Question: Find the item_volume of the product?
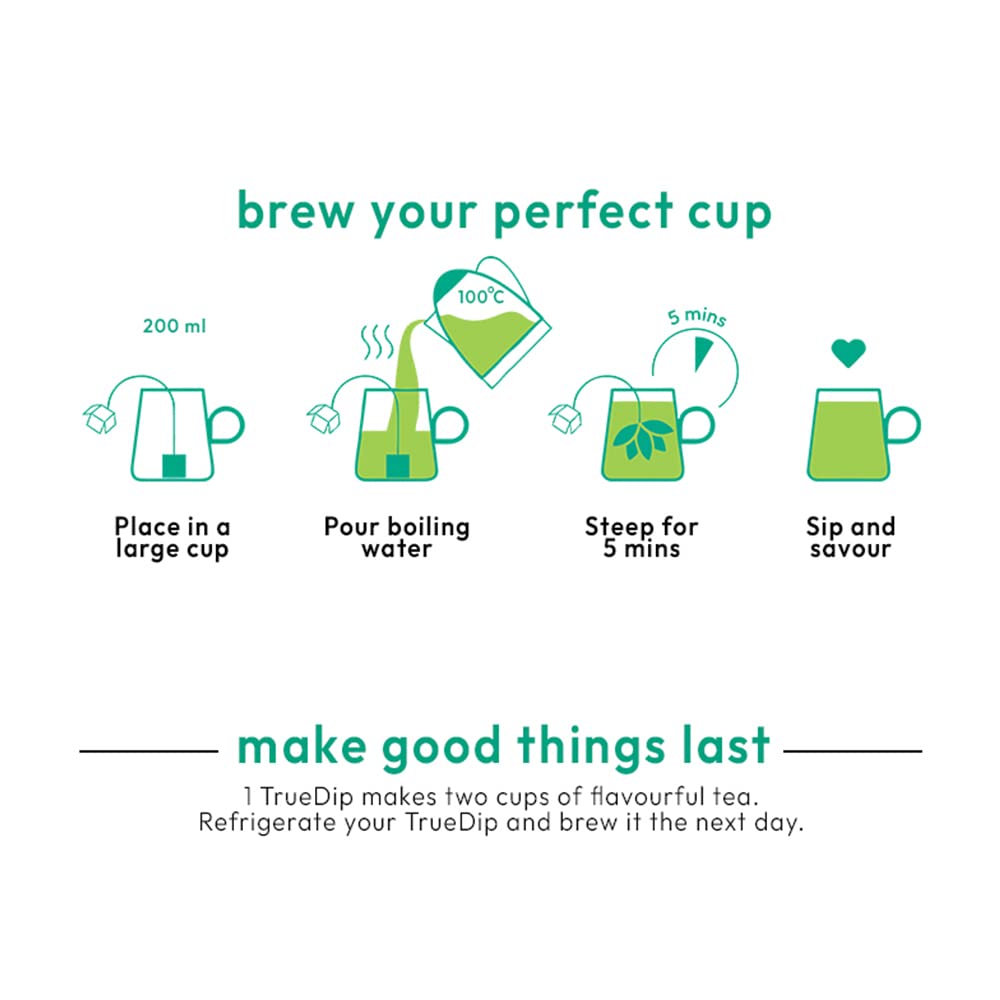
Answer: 200.0 millilitre